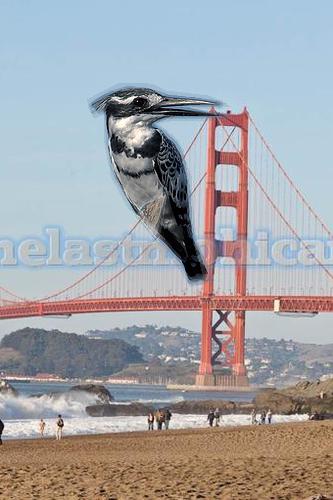
Bird species: Pied_Kingfisher
Bird type: landbird
Background: water